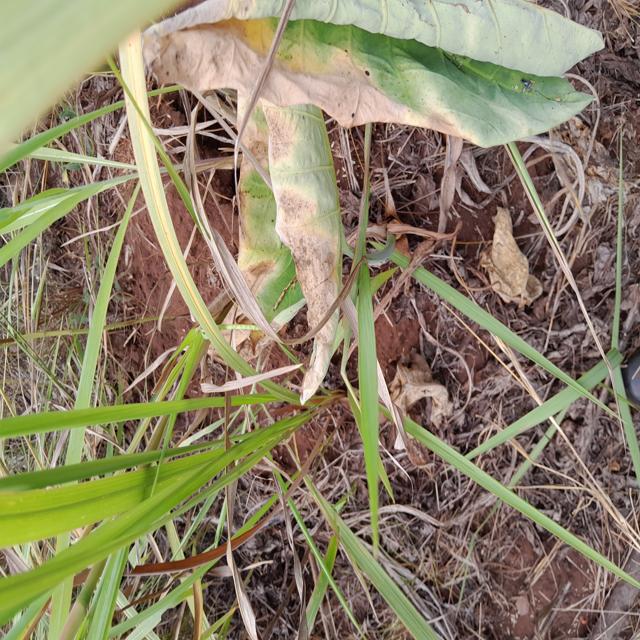
Label: Mid_Blight